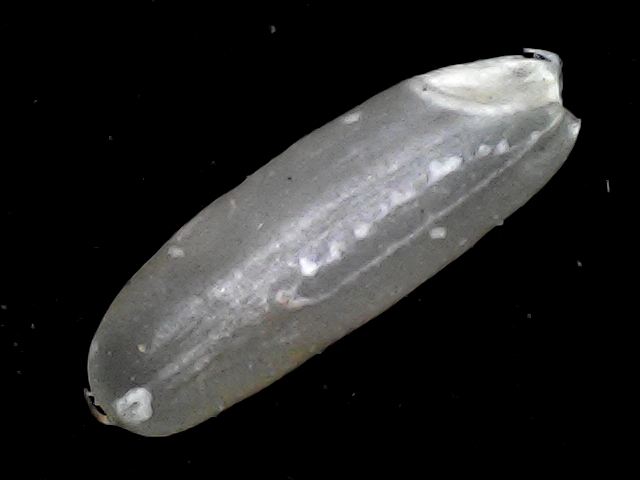
Rice variety: BD87